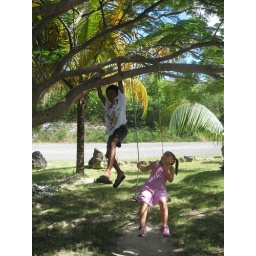
Every girl needs a swing in the front yard and a monkey for a friend.